COVID-19 vaccination in Bulgaria

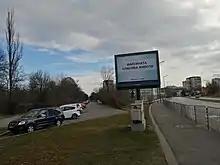
A billboard in the Ilinden district with the message that the vaccine saves lives.

According to an April 2020 Gallup survey, over 75% of the citizens expressed support for the lockdown-related pandemic control measures taken by the government and the members of the National Operational Headquarters for the fight against the coronavirus in Bulgaria, but the subsequent loosening of restrictions and the exponential rise in cases in October and November caused public support for the authorities' strategy to plummet to slightly over 30%. In an Alpha Research survey conducted between 8 and 15 September 2021 24.2% of Bulgarians expressed approval of the caretaker government's performance in managing the pandemic and the vaccination campaign while 42% had a negative view. In а Маrch 2022 Alpha Research survey 42.2% of Bulgarians rated the Petkov government's policies in relation to healthcare and the pandemic as successful while 55.6% regarded them as unsuccessful.